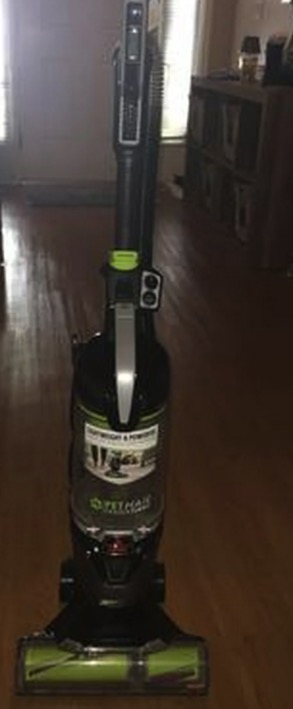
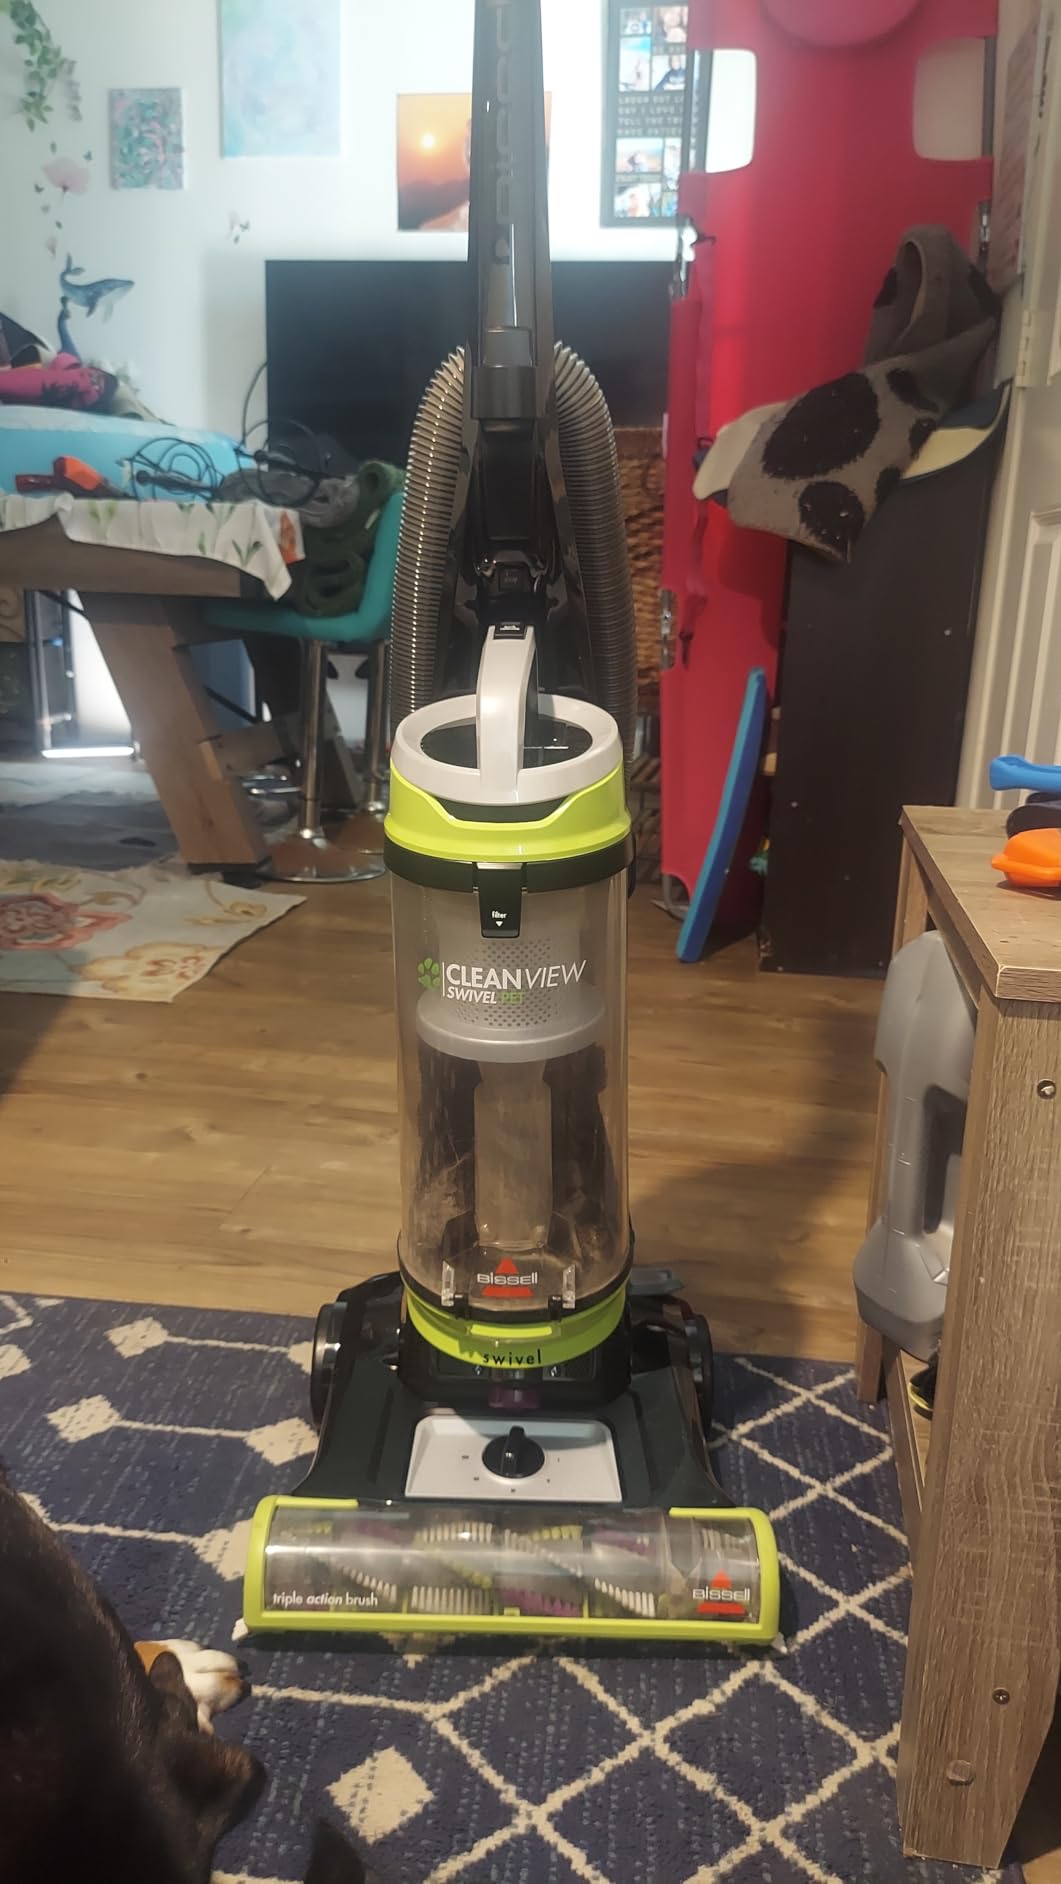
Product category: items_vacuum
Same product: no